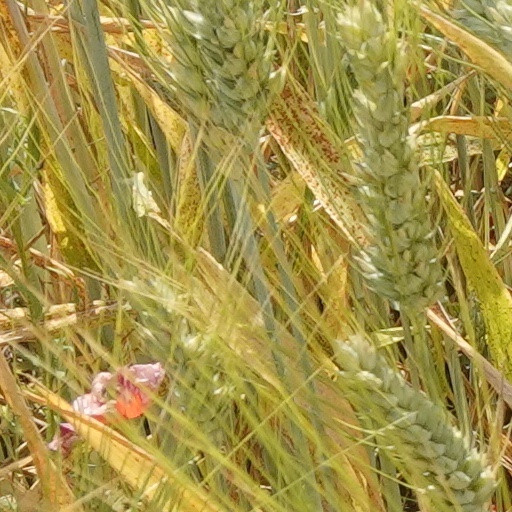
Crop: wheat